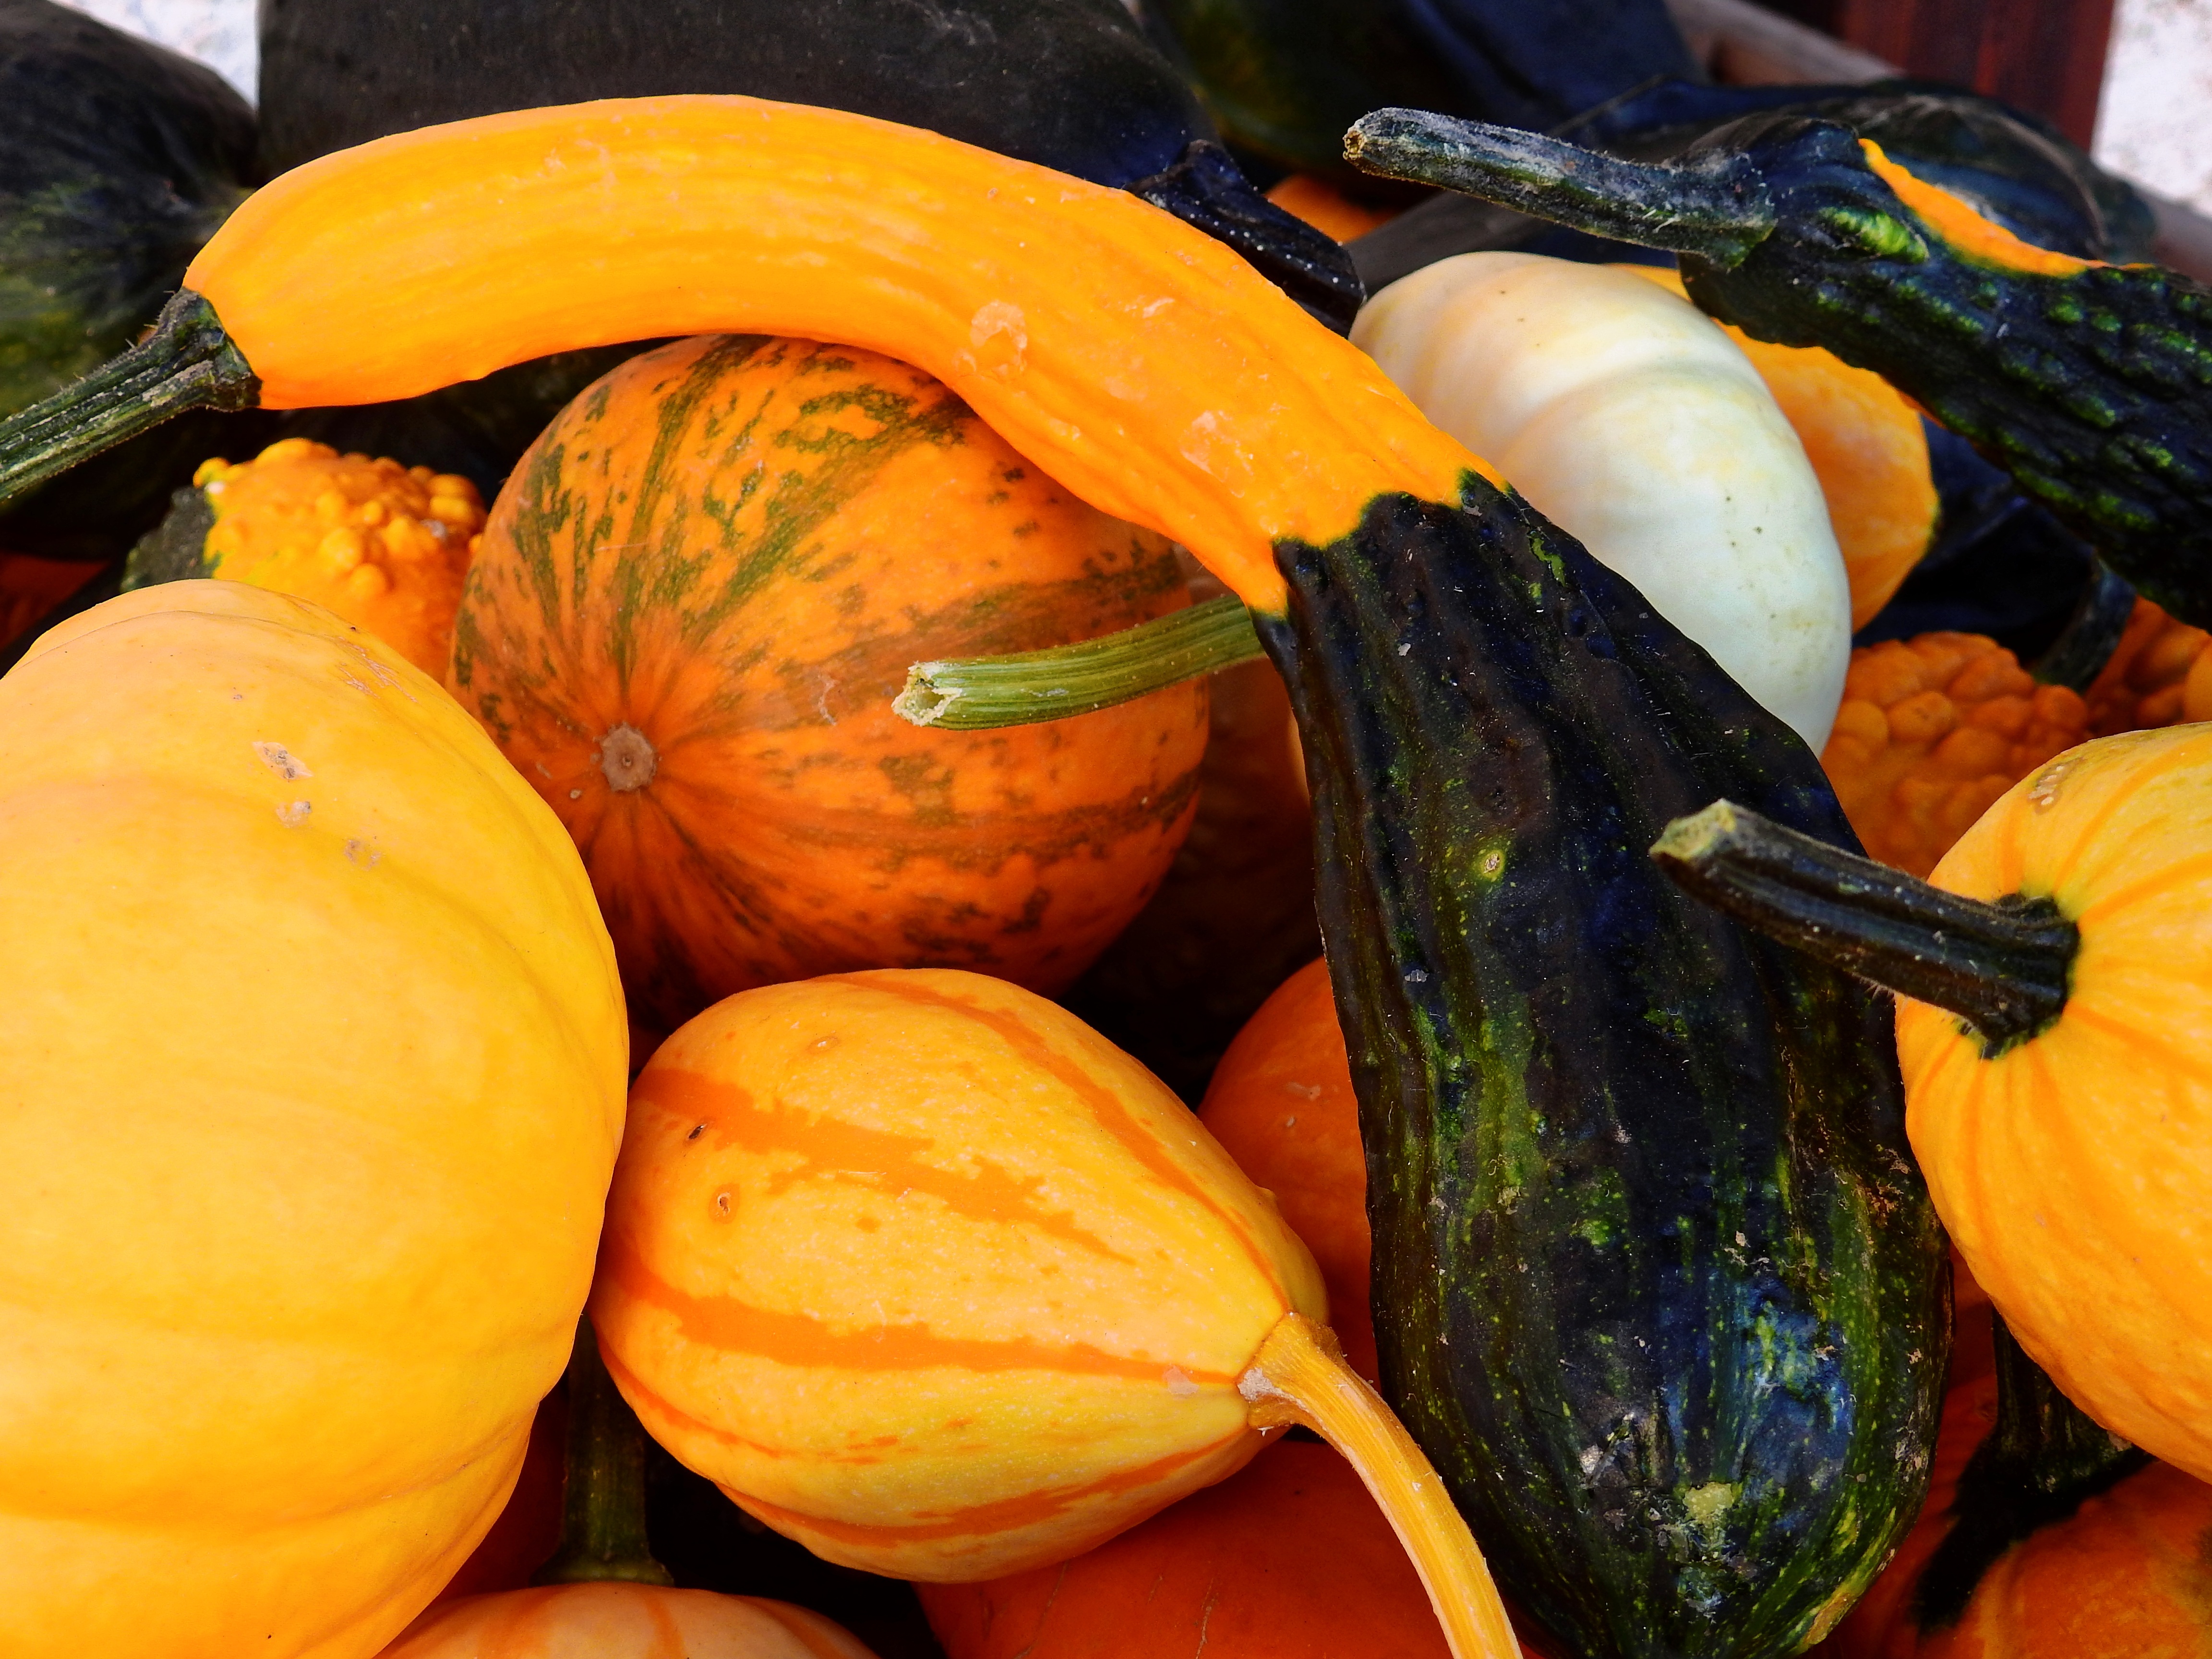
nature, plant, decoration, food, harvest, produce, vegetable, autumn, pumpkin, gourd, deco, thanksgiving, vegetables, calabaza, cucurbita, helloween, autumn decoration, harvest festival, flowering plant, winter squash, land plant, cucumber gourd and melon family